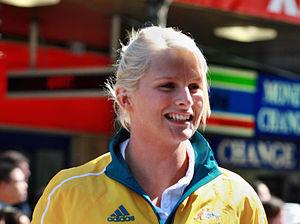
Leisel Marie Jones, née le 30 août 1985 à Katherine dans le Territoire du Nord, est une nageuse australienne.